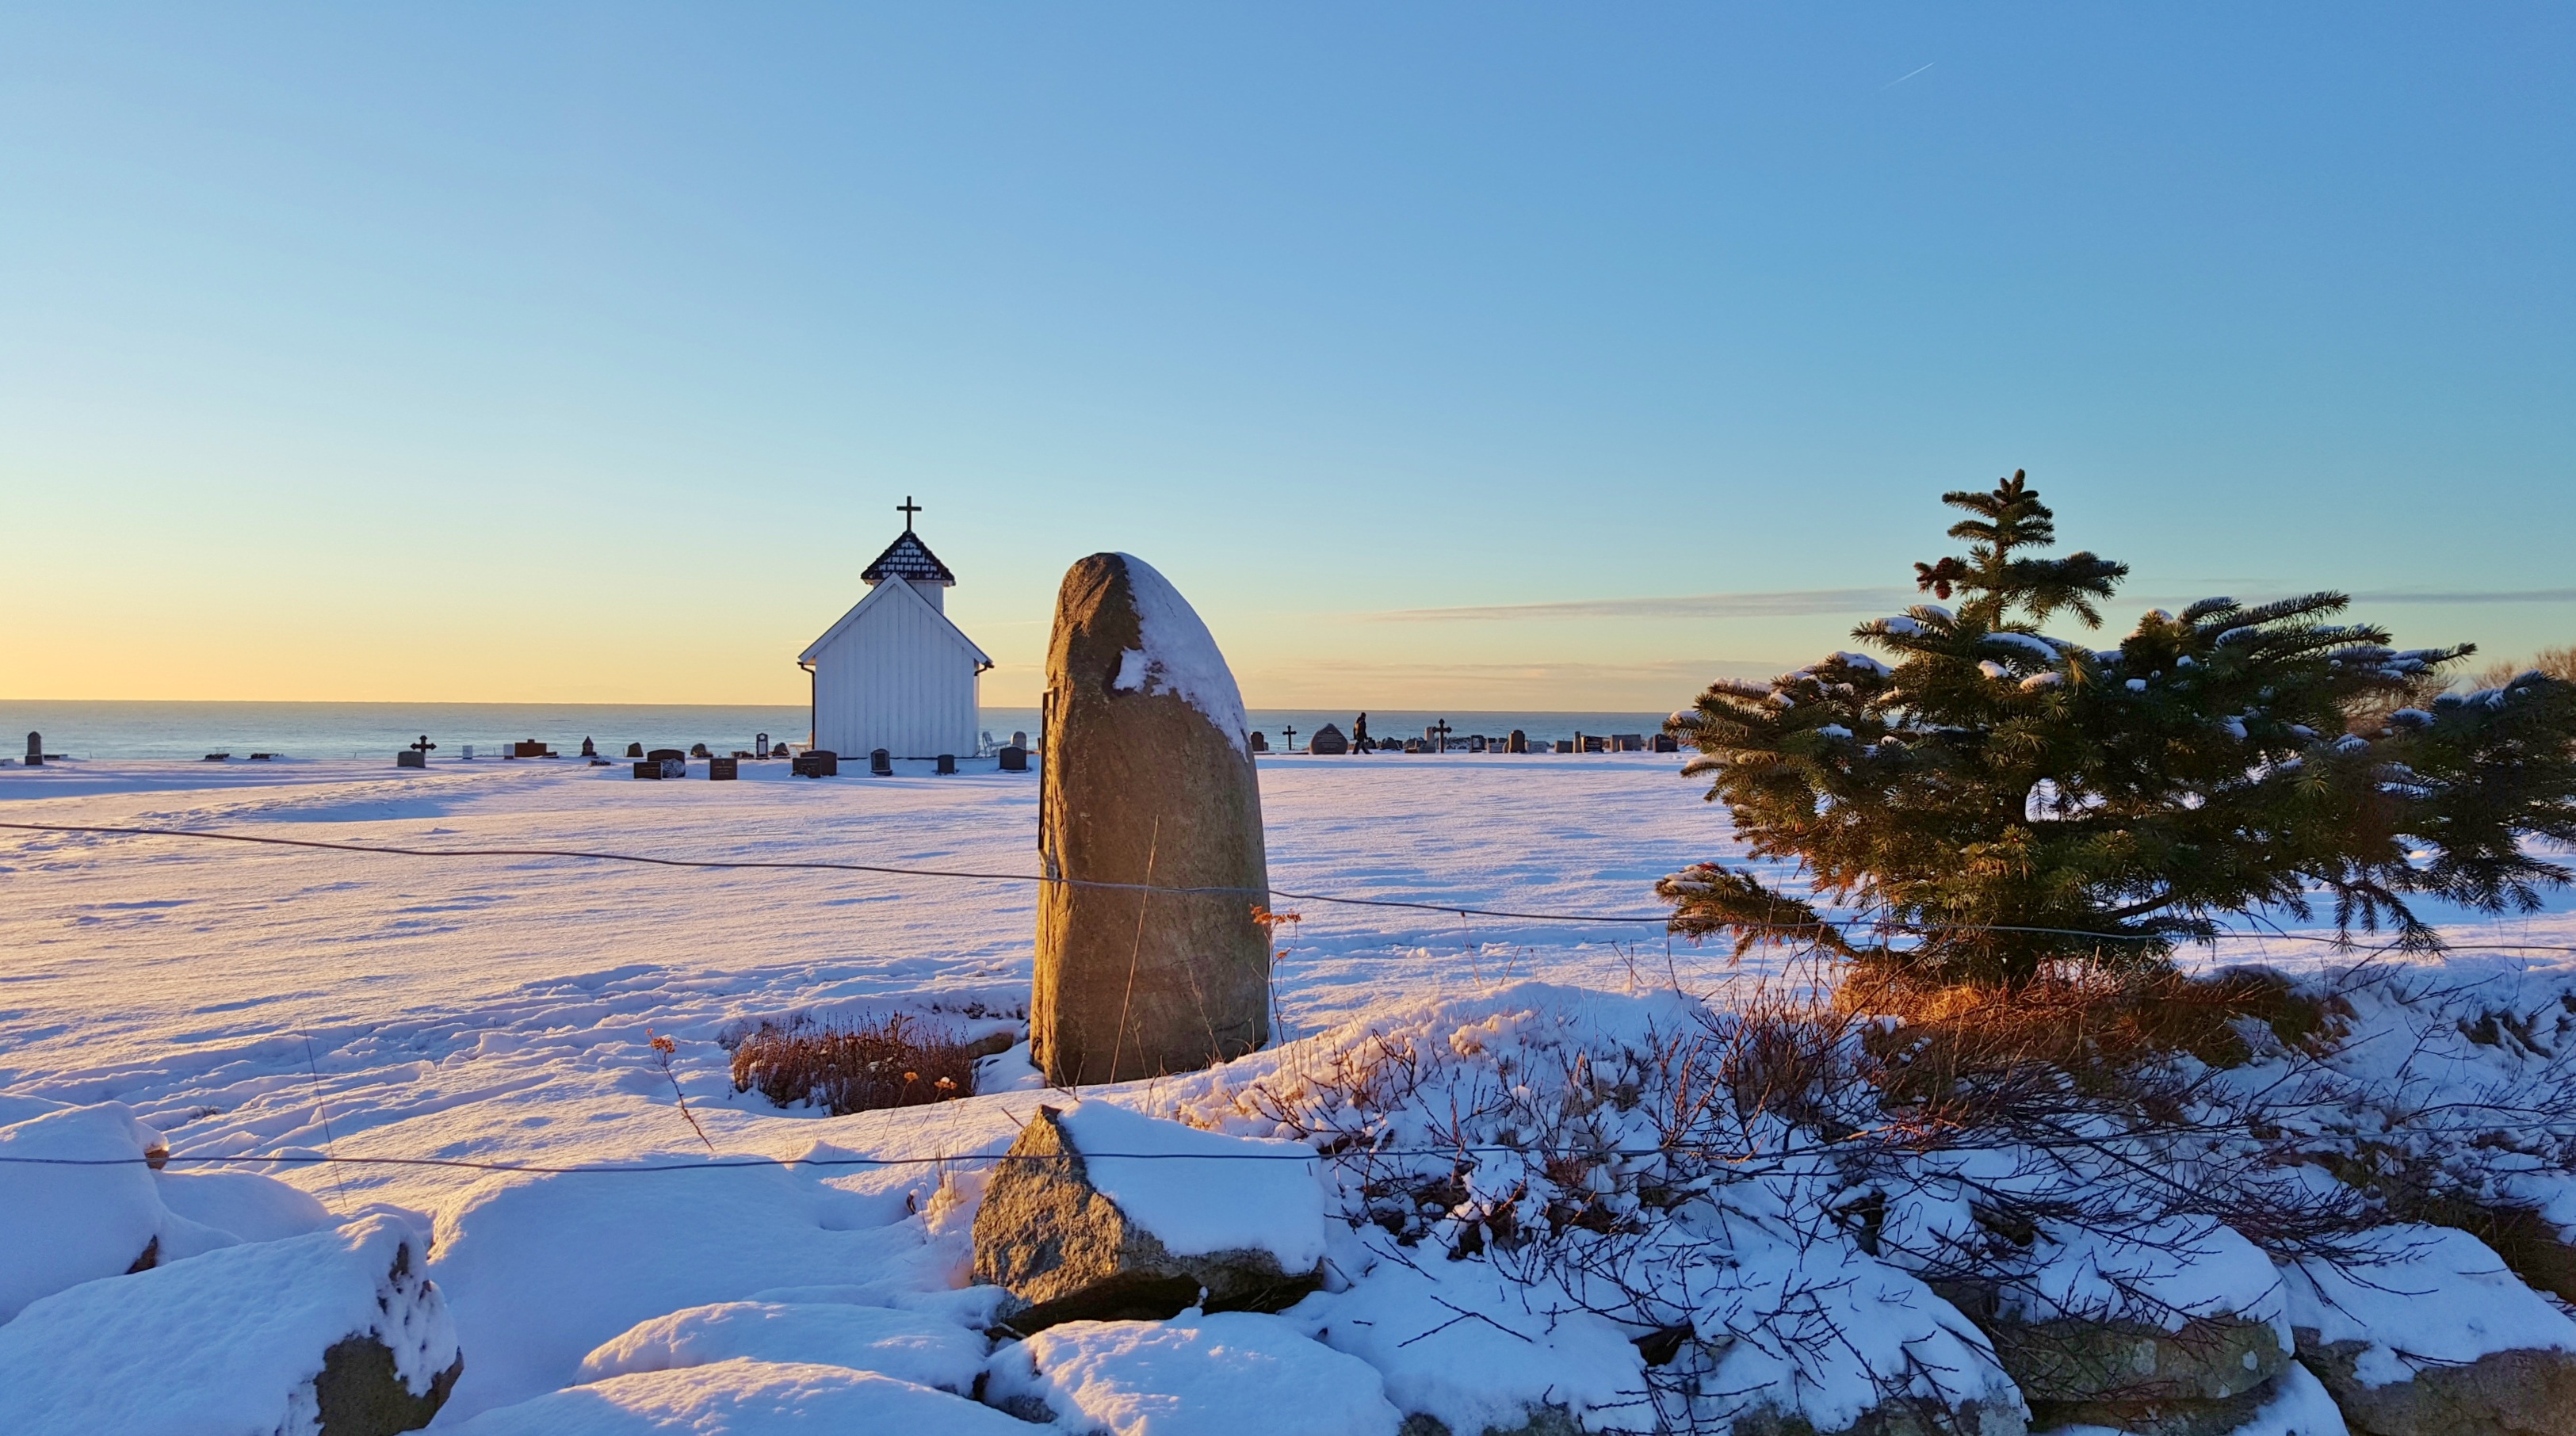
beach, sea, coast, rock, ocean, wilderness, snow, winter, shore, lake, old, vacation, ice, chapel, arctic, season, norway, scandinavia